Xuzhou East railway station

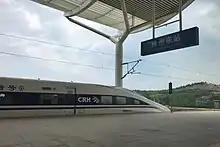
Platform of Xuzhou East Railway Station

On April 18, 2008, Xuzhou East Station officially began construction. After CRH380A rolling stock tests in December 2010, it opened for high-speed rail traffic on June 30, 2011.